SuperBrawl II

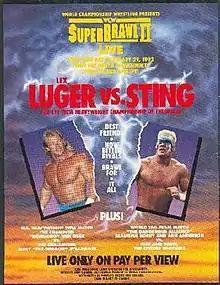
Promotional poster featuring Lex Luger and Sting

SuperBrawl II was the second SuperBrawl professional wrestling pay-per-view (PPV) event produced by World Championship Wrestling (WCW). The event took place on February 29, 1992, from the Milwaukee Auditorium in Milwaukee, Wisconsin.